Xubuntu

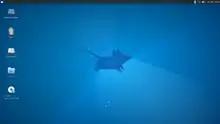
Xubuntu 15.04 "Vivid Vervet"

Xubuntu 15.04 was released on 23 April 2015. This release featured Xfce 4.12 and included new colour schemes, with redundant File Manager (Settings) menu entries removed. Otherwise this release was predominantly a bug-fix and package upgrade release, with very few significant changes.